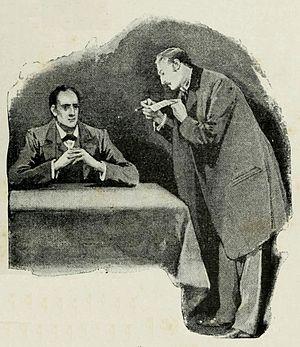
Seconde illustration de la nouvelle intitulée Un scandale en Bohême (aventure de Sherlock Holmes). Illustration parue dans le Strand Magazine et plus tard dans le recueil Les Aventures de Sherlock Holmes. On y voit Watson, observant avec attention le message annonçant l'arrivée d'un étrange visiteur à Baker Street, pour essayer d'en déduire quelques informations sur l'identité de son auteur. Holmes est assis et croise les doigts."